Rhoda Chase

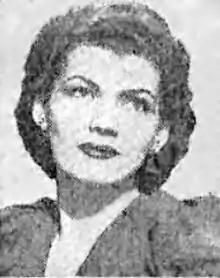
Rhoda Chase in a 1942 advertisement

Rhoda Chase, née Anna Blanor (June 21, 1914 in Uniontown, Pennsylvania – October 14, 1978 in Mexico City) was “The Blue Velvet Voice”, a radio, stage, nightclub and USO blues singer.